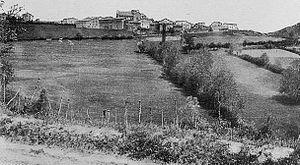
Dictionnaire illustré des communes du département du Rhône. Tome 1 / par MM. E. de Rolland et D. Clouzet.